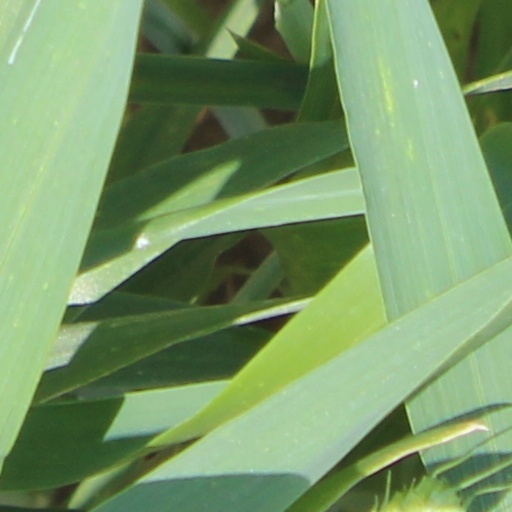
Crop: wheat